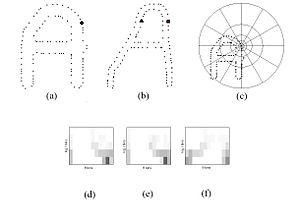
Shape context, que l'on peut traduire par contexte de forme, est un algorithme de détection de caractéristique et un descripteur, présenté par des chercheurs de l'université de Californie à Berkeley pour la première fois en 2000. Il est utilisé dans le domaine de vision par ordinateur, pour des tâches de détection d'objet ou de reconnaissance de caractères.